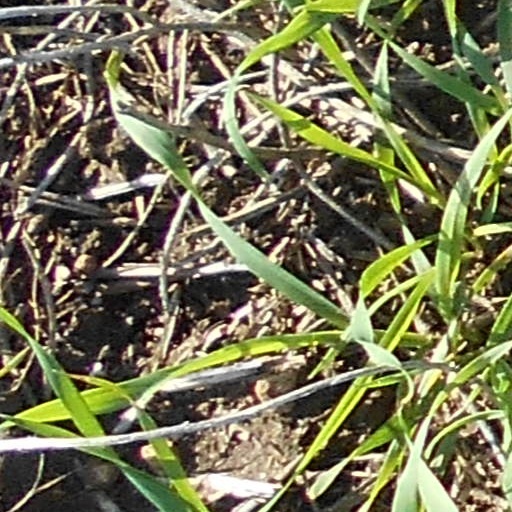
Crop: wheat